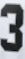
Number: 3